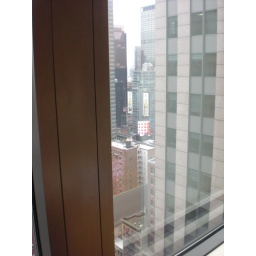
This is the video screen at the M&amp;amp;M store in Times Square.